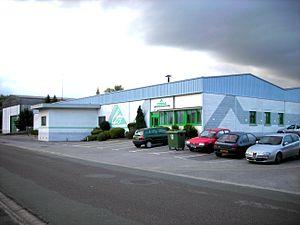
Les transports en commun de la communauté urbaine d'Alençon forment un réseau de bus exploité par REUNIR CUA dont la marque commerciale est Alto. Ces bus permettent des échanges diversifiés entre la ville d'Alençon et sa périphérie, couvrant 36 communes et environ 57 500 habitants.